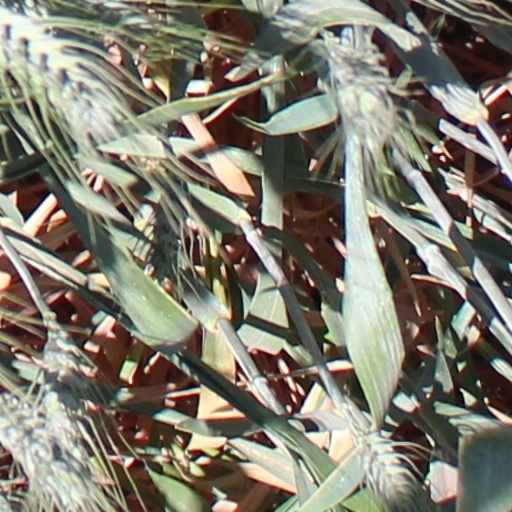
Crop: wheat